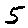
Label: 5